Egyptian ship Charkieh

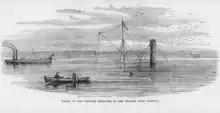
The wreck of the Dutch steamer "Batavier" in the Thames, following her collision with "Charkieh" in October 1872.

While running trials in the Thames at Barking Reach on 19 October 1872, "Charkieh" was in collision with a Dutch paddle steamer, of the Batavier Line. The Dutch ship sank, survivors were rescued by "Charkieh" and "Constitution", a passing tug. A baby and a sailor were killed. In a subsequent court case, the Egyptian government claimed that since "Charkieh" was flying the ensign of the Ottoman Navy, there being no separate flag for Egyptian government vessels, she fell under the designation of a warship and was therefore immune from legal proceedings by the Dutch owners. The claim was rejected by the High Court of Admiralty on the grounds that "Charkieh" had arrived with a commercial cargo from Egypt and "if a sovereign assumes the character of a trader, and sends a vessel belonging to him to this country to trade here, he must be considered to have waived any privilege which might otherwise attach to the vessel as the property of a sovereign". "Batavier" was found to be at fault.